R. G. Collingwood

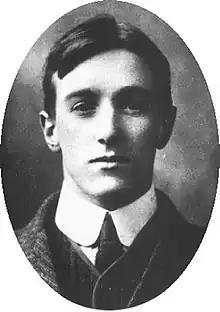

Robin George Collingwood (22 February 1889 – 9 January 1943) was an English philosopher, historian and archaeologist. He is best known for his philosophical works, including "The Principles of Art" (1938) and the posthumously published "The Idea of History" (1946).